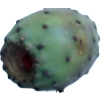
Label: cactus_fruit_green